Hạ Long Bay

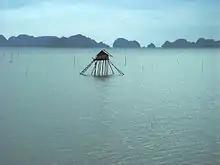
Fisherman's house

A community of around 1,600 people live on Hạ Long Bay in four fishing villages: Cua Van, Ba Hang, Cong Tau and Vong Vieng in Hung Thang ward, Hạ Long city. They live on floating houses and are sustained through fishing and marine aquaculture (cultivating marine biota), plying the shallow waters for 200 species of fish and 450 different kinds of mollusks. Many of the islands have acquired their names as a result of their unusual shapes. Such names include Voi Islet (elephant), Ga Choi Islet (fighting cock), Khi Islet (monkey), and Mai Nha Islet (roof). 989 of the islands have been given names. Birds and land animals including bantams, antelopes, monkeys, and lizards also live on some of the islands.